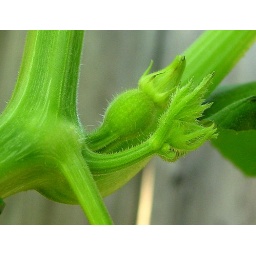
This is the bud of a female flower. You can tell by the bulge at the base of the bud.That's the future pumpkin.